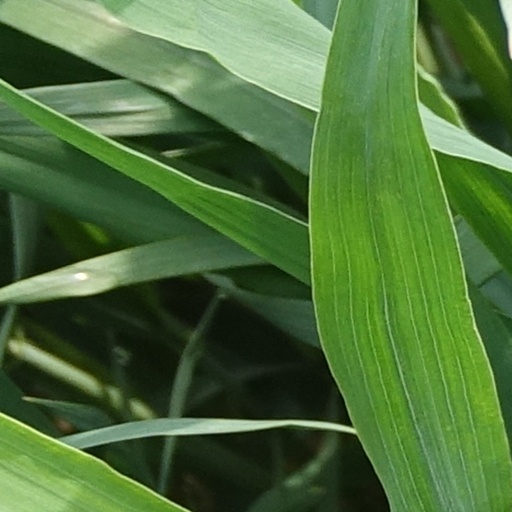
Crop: wheat